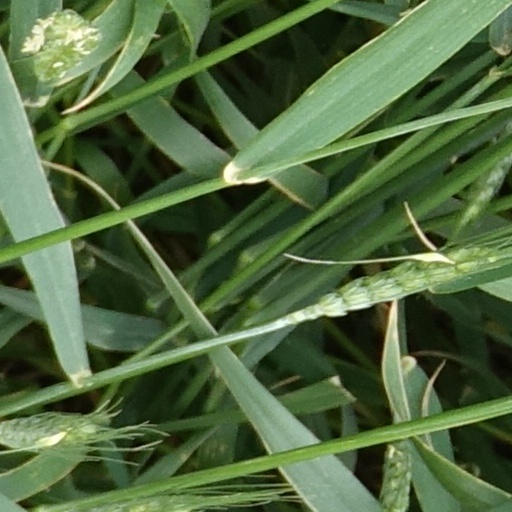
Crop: wheat